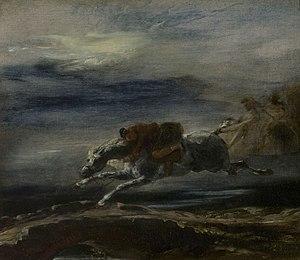
Le Cavalier écossais ou le Poney ou simplement le Cavalier est une huile sur toile de Gustave Moreau peinte dans les années 1870. Il s'agit de l'agrandissement d'une autre peinture de l'artiste également appelée Cavalier. Dernière toile romantique de l'artiste, elle est fortement inspirée par Delacroix et laisse étonnamment une grande place à la nature, notamment au ciel.